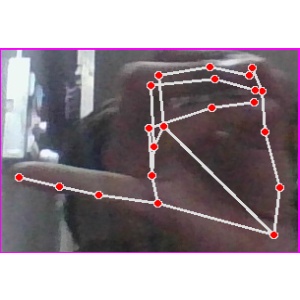
अक्षर: च